Toronto Youth Shorts Film Festival

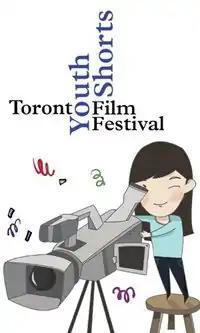
2011 Toronto Youth Shorts Film Festival campaign art

The Toronto Youth Shorts Film Festival is a showcase of short films, video art and new media projects held during the summer in Toronto, Ontario, Canada. All work is made by young people living in the Greater Toronto Area. While the festival used to be open to those aged 18–28, it has now opened its submission call to those aged 14–28.